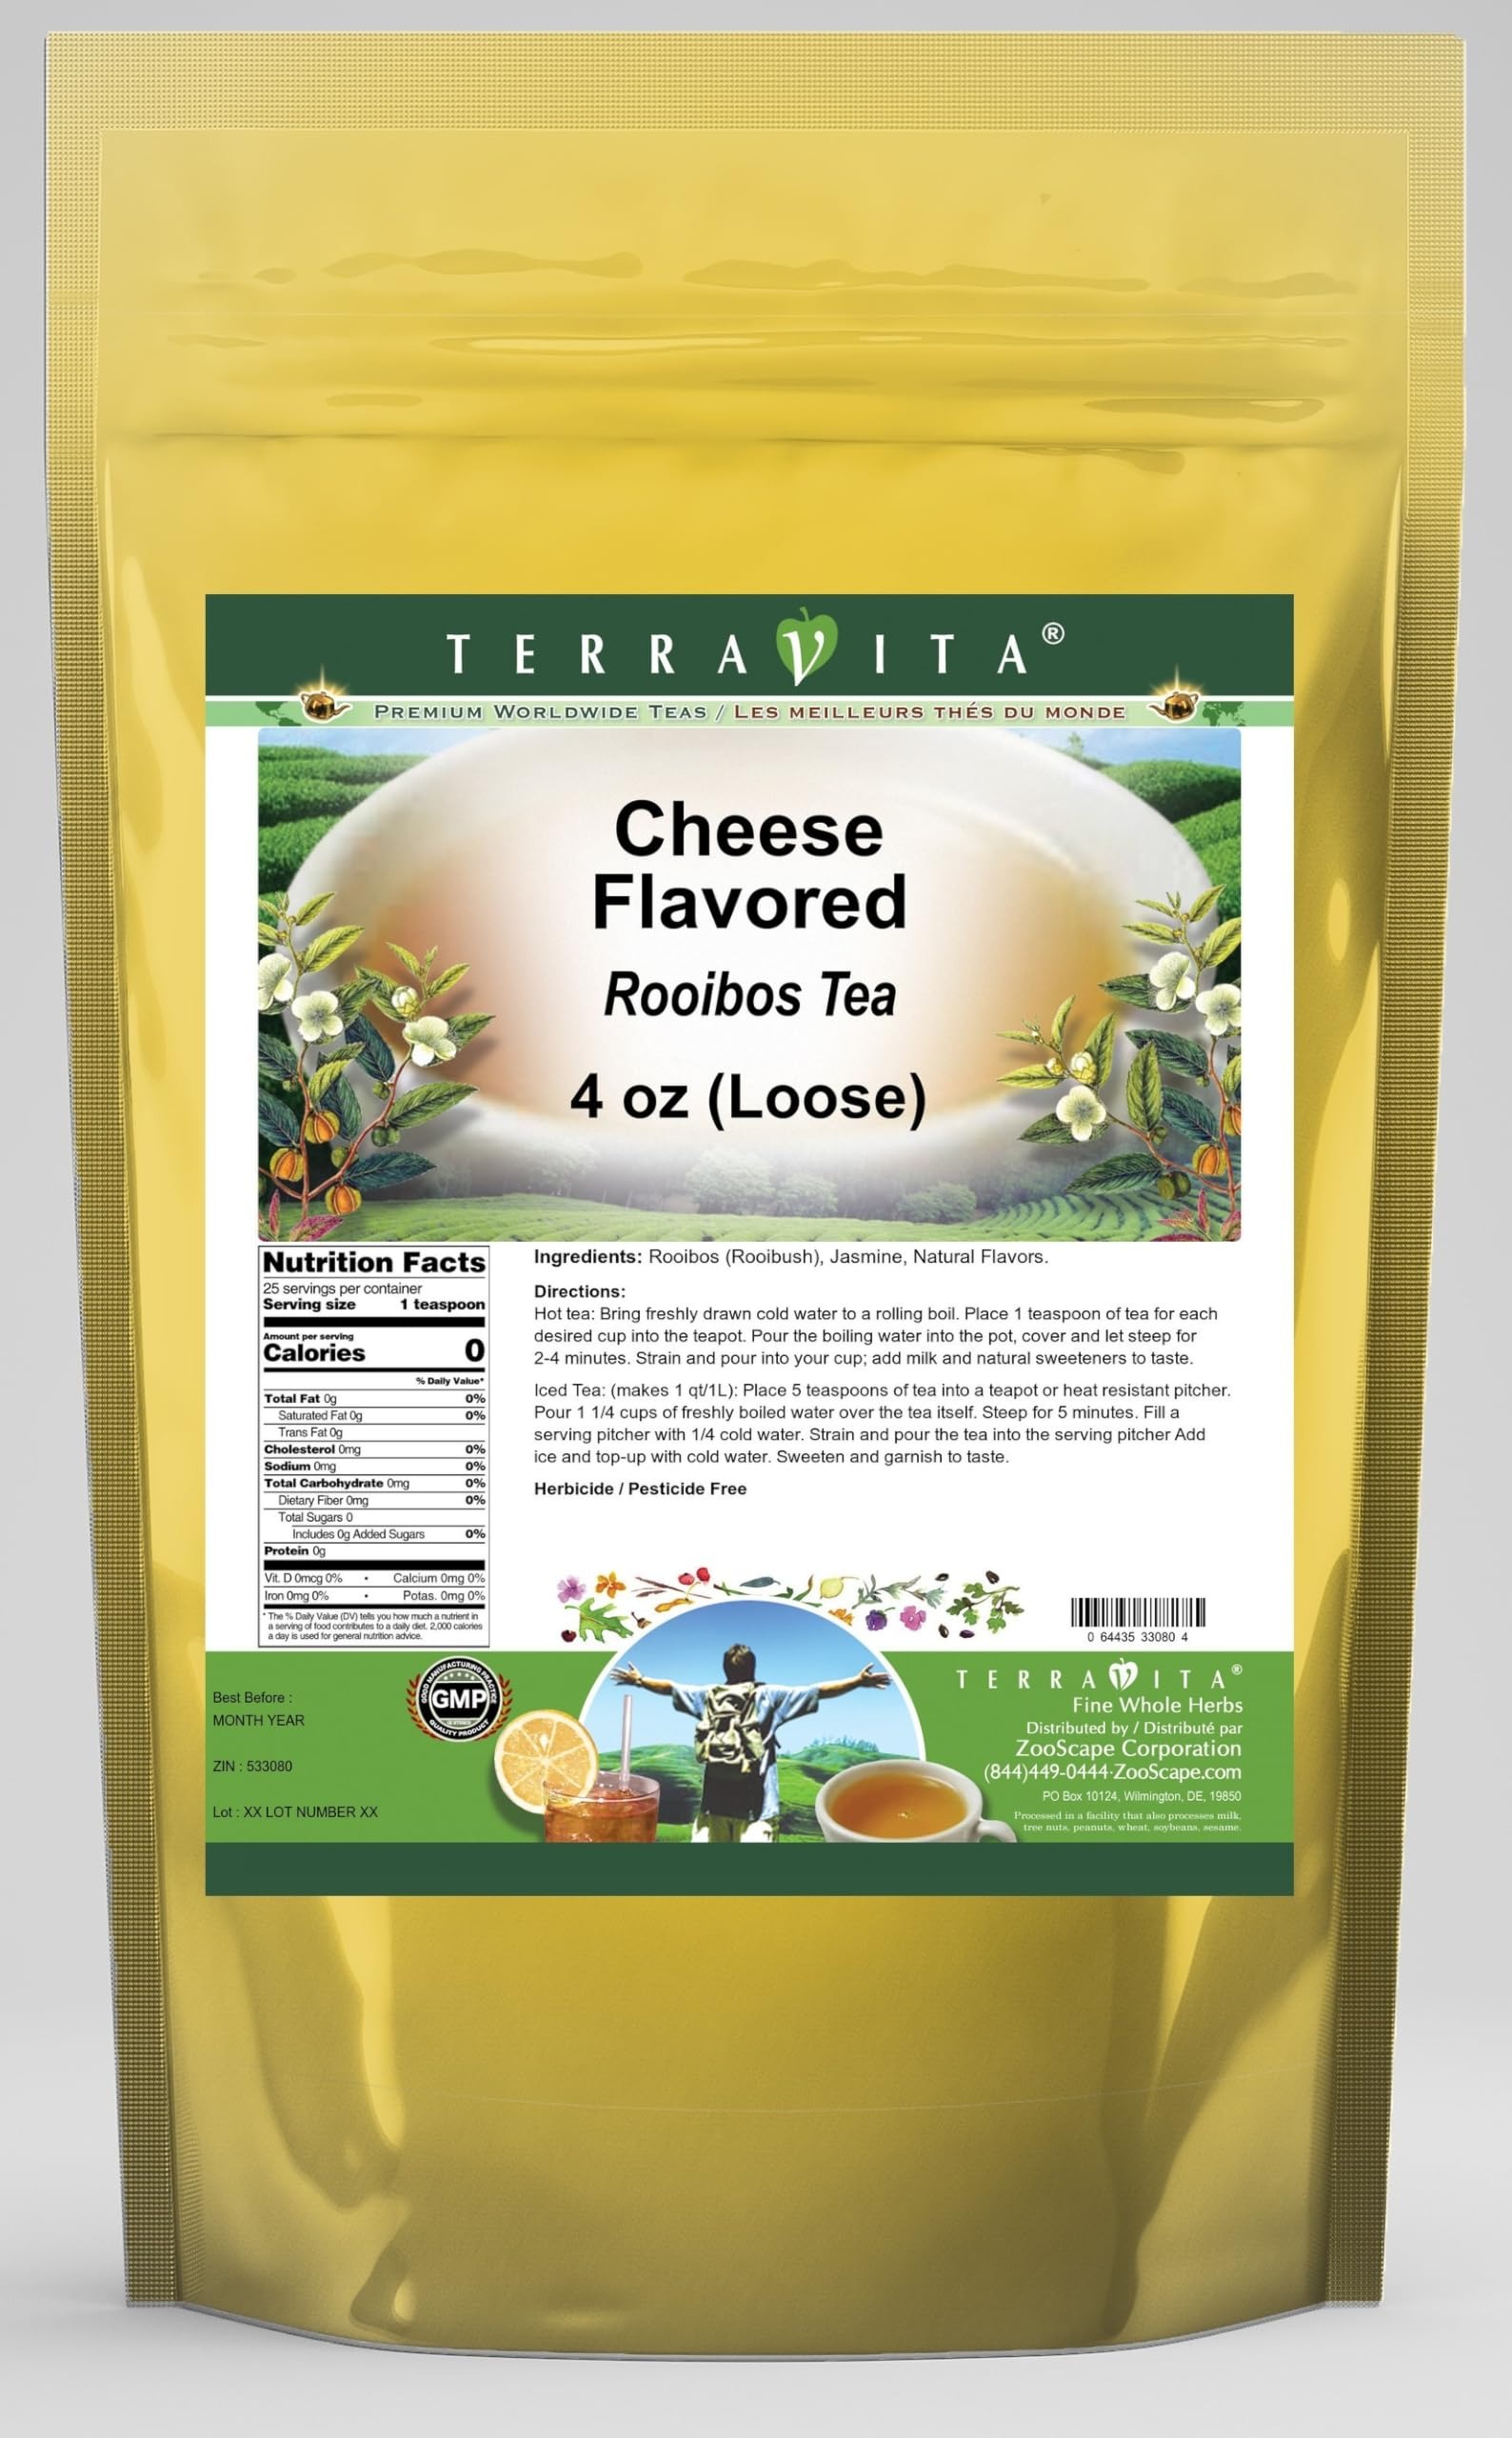
Item Name: Cheese Flavored Rooibos Tea (Loose) (4 oz, ZIN: 533080) - 3 Pack
Bullet Point 1: Our Cheese Flavored Rooibos Tea is a delightful flavored Rooibos tea with Jasmine that you will really enjoy! The unique Cheese Flavored aroma and taste is a delight! - Ingredients: Rooibos tea, Jasmine and Natural Cheese Flavor.
Bullet Point 2: No fillers.
Bullet Point 3: Manufacturer: TerraVita
Bullet Point 4: Size: 4 oz
Bullet Point 5: Loose Leaf Rooibos Tea - Packed in a convenient upright pouch!
Product Description: Our Cheese Flavored Rooibos Tea is a delightful flavored Rooibos tea with Jasmine that you will really enjoy! The unique Cheese Flavored aroma and taste is a delight! - Ingredients: Rooibos tea, Jasmine and Natural Cheese Flavor. - Hot tea brewing method: Bring freshly drawn cold water to a rolling boil. Place 1 teaspoon of tea for each desired cup into the teapot. Pour the boiling water into the pot, cover and let steep for 2-4 minutes. Strain and pour into your cup; add milk and natural sweeteners to taste. - Iced tea brewing method: (to make 1 liter/quart): Place 5 teaspoons of tea into a teapot or heat resistant pitcher. Pour 1 1/4 cups of freshly boiled water over the tea itself. Steep for 5 minutes. Fill a serving pitcher with 1/4 cold water. Strain and pour the tea into the serving pitcher Add ice and top-up with cold water. Sweeten and garnish to taste. - TerraVita is an exclusive line of premium-quality, natural source products that use only the finest, purest and most potent ingredients found around the world. TerraVita is hallmarked by the highest possible standards of purity, potency, stability and freshness. All of our products are prepared with the highest elements of quality control, from raw materials through the entire manufacturing process, up to and including the moment that the bottles or bags are sealed for freshness and shipped out to you. Our highest possible standards are certified by independent laboratories and backed by our personal guarantee. - TerraVita exists to meet and ensure your family's health and wellness without the harmful effects of chemicals and health products. We strive to make all of our products affordable and reliable and are constantly searching the market to maintain our affordability and to look for new ways to serve you a
Value: 12.0
Unit: Ounce

Price: 50.13